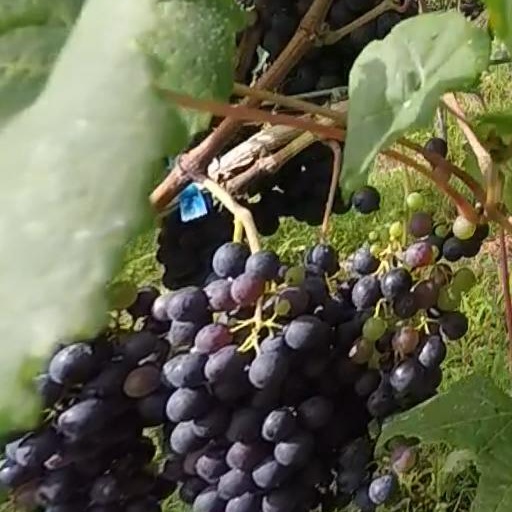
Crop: grape